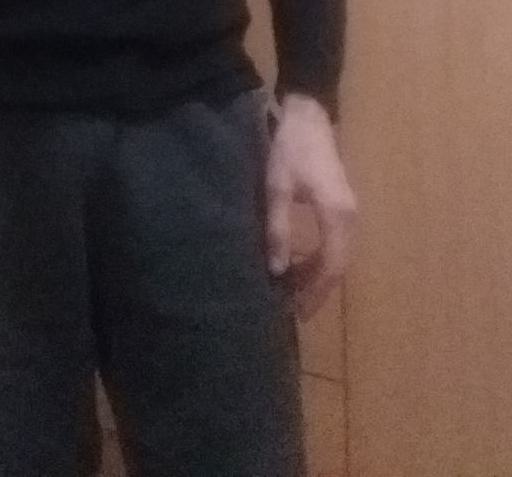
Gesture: no_gesture